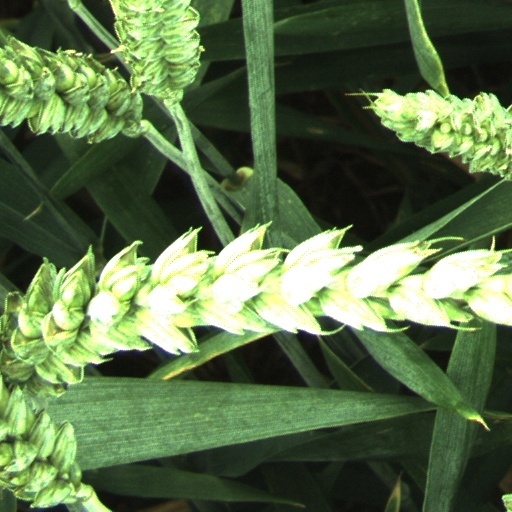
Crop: wheat